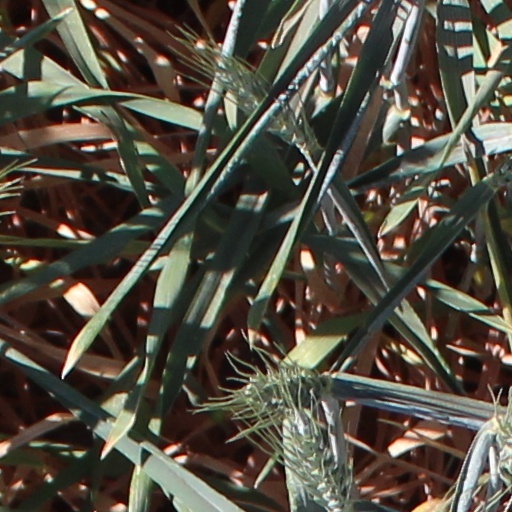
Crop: wheat